Pasilla

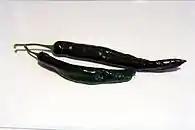
Fresh dark brown chilaca peppers

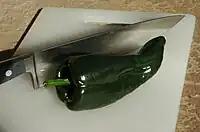
A fresh poblano pepper, often sold under the name 'pasilla' north of Mexico

The pasilla chile or chile negro is the dried form of the "chilaca" chili pepper, a long and narrow member of the species "Capsicum annuum". Named for its dark, wrinkled skin (literally "little raisin"), it is a mild to hot, rich-flavored chile. As dried, it is generally long and in diameter.